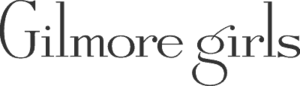
Gilmore Girls
Gilmore Girls er en amerikansk tv-serie, der fortæller historien om Lorelai Gilmore og hendes datter Rory. Sammen gennemgår de en masse sjove oplevelser. Serien byder dog ikke kun på sjov og ballade, men også splid, kærlighed, dramatik og meget andet.